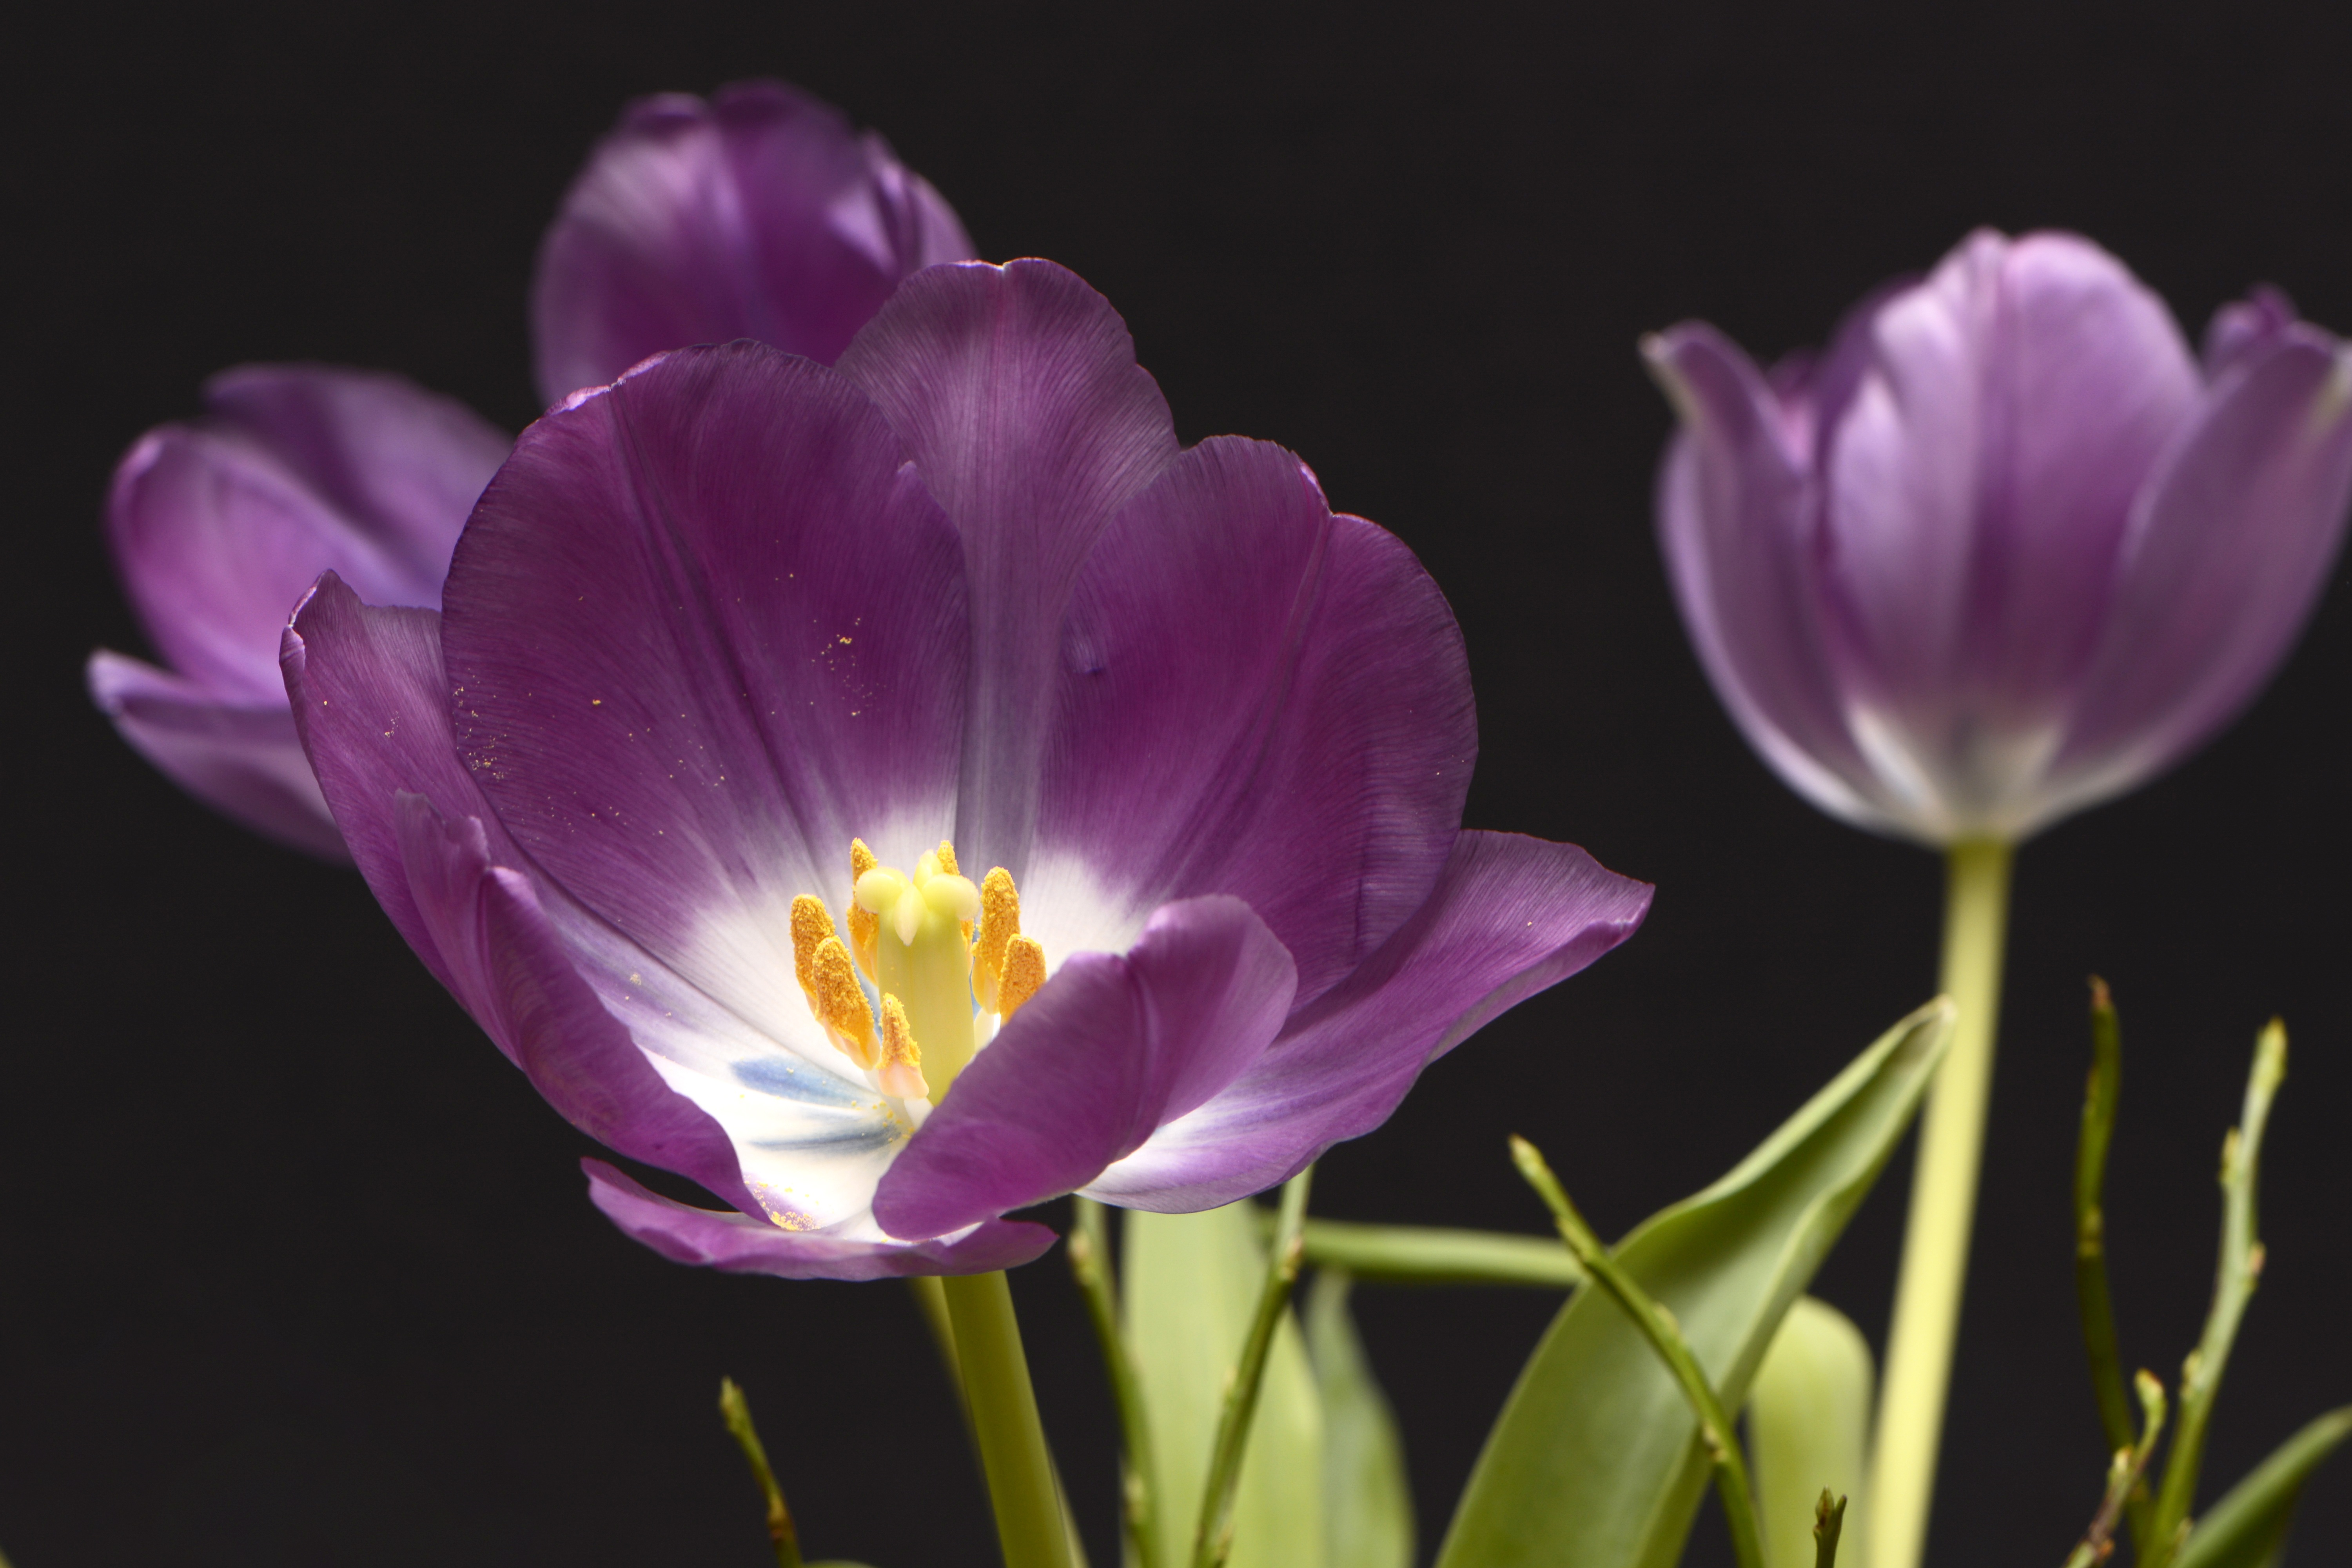
tulips, tulpenbluete, flowers, violet, yellow, white, green, flower, nature, colorful, spring, cheerful, black background, fr hlingsanfang, spring awakening, spring flowers, bouquet of flowers, bouquet